Names of the Albanians and Albania

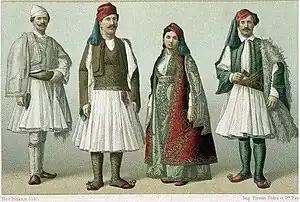
Albanians in the 19th century

The country was known in Byzantine sources as "Arbanon" (Άρβανον) and in Latin sources as "Arbanum". In medieval Serbian sources, the ethnonym for the country derived from the Latin term after undergoing linguistic metathesis was rendered as "Rabna" (Рабна) and "Raban" (Рабан), while the adjective was "Rabanski" (Rабански). From these ethnonyms, names for Albanians were also derived in other languages that were or still are in use. In English "Albanians"; Italian "Albanesi"; German "Albaner"; Greek "Arvanites", "Alvanitis" (Αλβανίτης) plural: "Alvanites" (Αλβανίτες), "Alvanos" (Αλβανός) plural: "Alvanoi" (Αλβανοί); Turkish "Arnaut", "Arnavut"; South Slavic languages "Arbanasi" (Арбанаси), "Albanci" (Албанци) and so on. The term "Arbëreshë" is still used as an endonym and exonym for Albanians that migrated to Italy during the Middle Ages, the Arbëreshë. It is also used as an endonym by the Arvanites in Greece. Within the Balkans, Aromanians still use a similar term, , in the Aromanian language for contemporary Albanians.